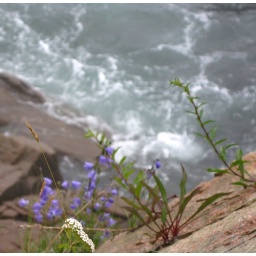
flowers on rock by ocean